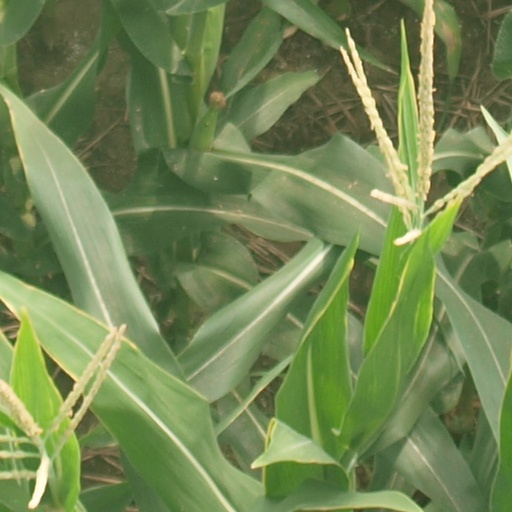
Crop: maize; corn